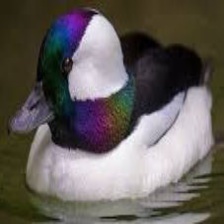
Species: BUFFLEHEAD
Scientific name: BUCEPHALA ALBEOLA
ImageNet parent category: drake